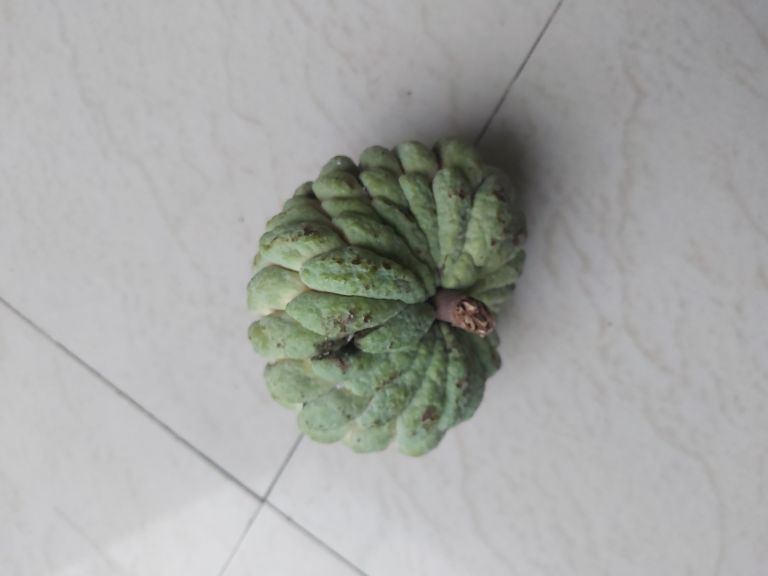
Disease label: Athracnose